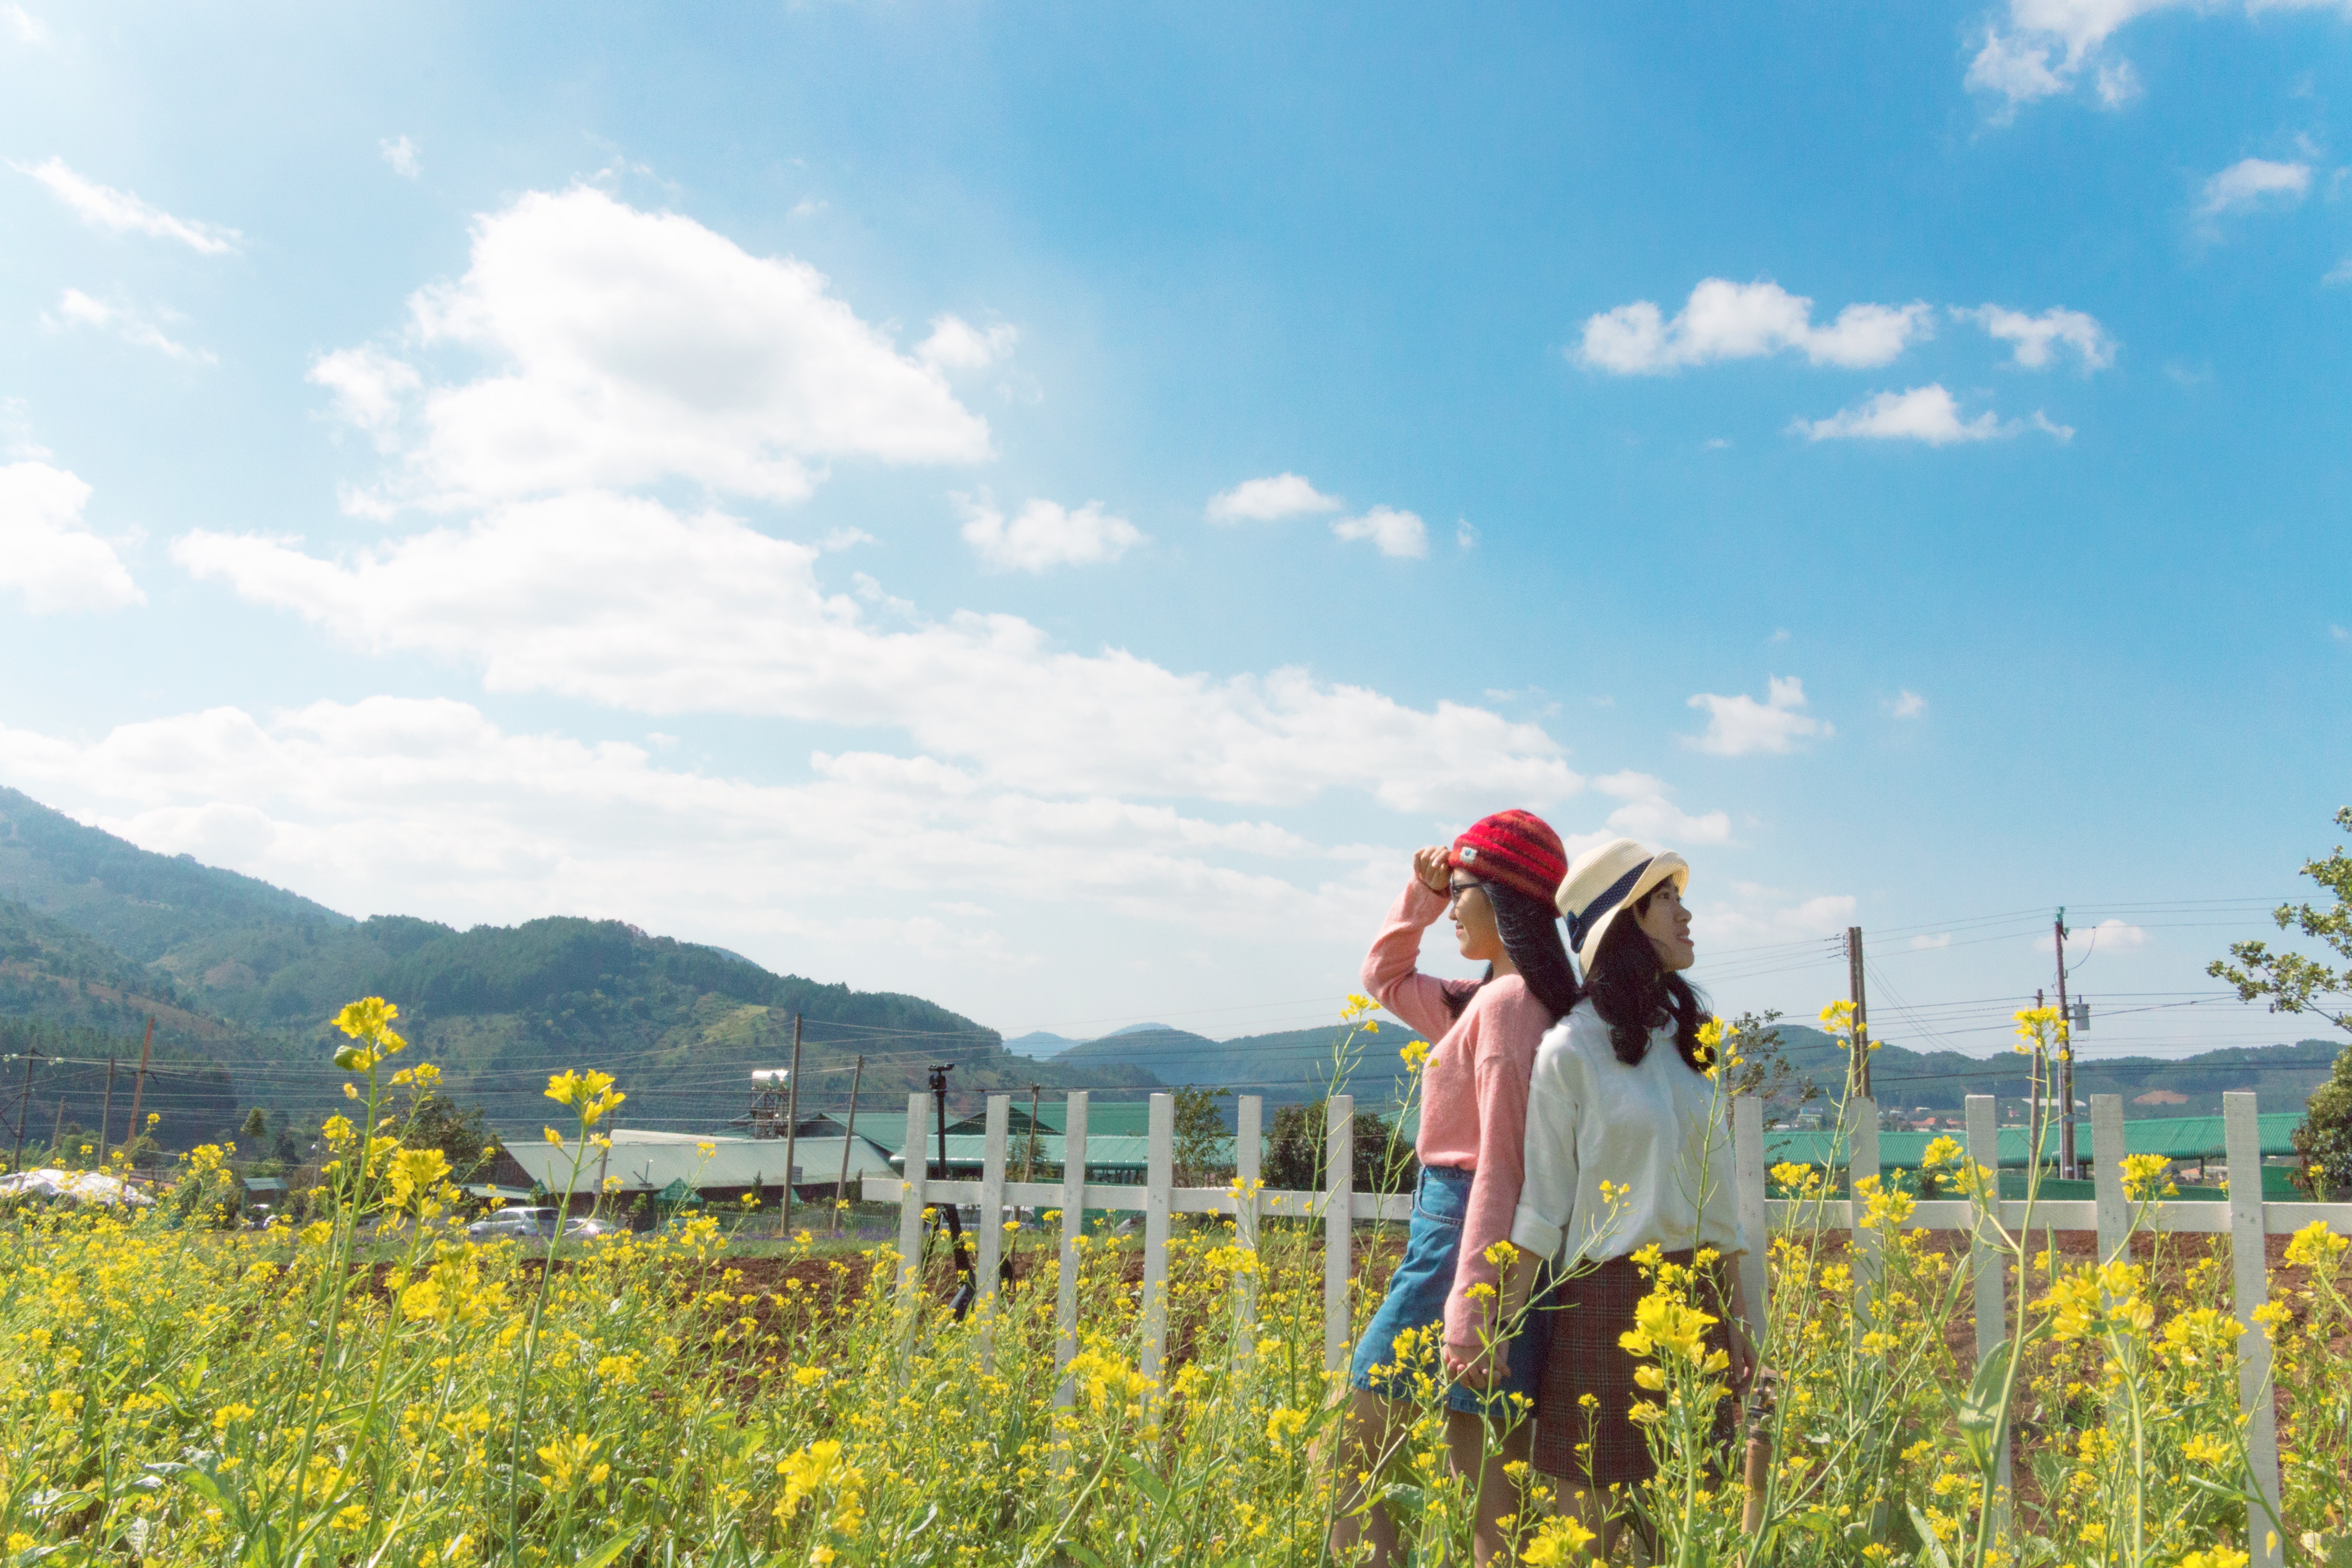
People in nature, sky, yellow, meadow, grassland, natural landscape, natural environment, wildflower, rapeseed, spring, summer, prairie, plant, fun, canola, grass, mustard plant, flower, field, happy, pasture, hill, rural area, mountain, landscape, vacation, mustard and cabbage family, farm, cloud, tourism, leisure, travel, coquelicot